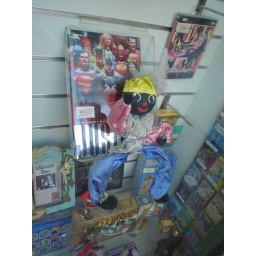
4 December 2006. Zwarte Piet and a comic book display in the window of a shop in Den Haag.